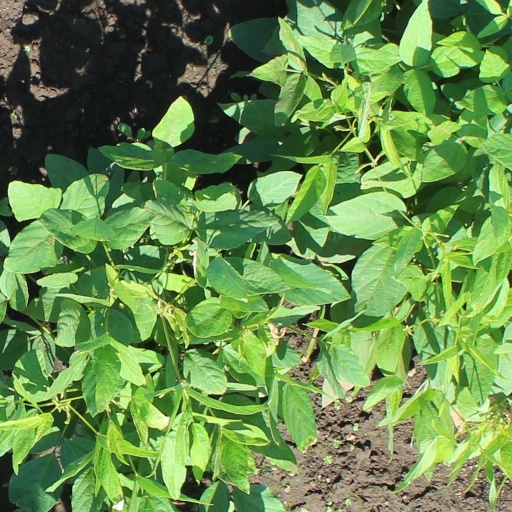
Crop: soybean